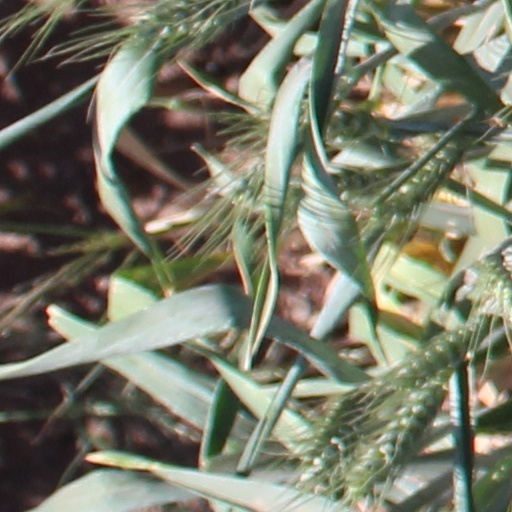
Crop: wheat